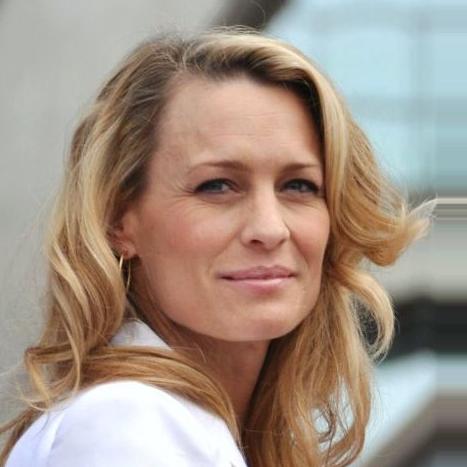
Age: 42